First-wave feminism

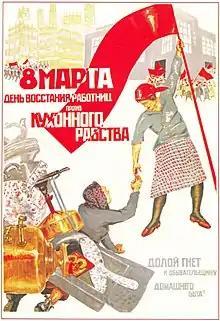
A 1932 Soviet poster for International Women's Day: "Day of the uprising of female workers against kitchen slavery".

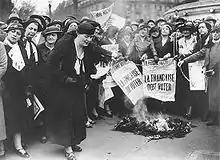
Louise Weiss along with other Parisian suffragettes in 1935. The newspaper headline reads, in translation, "THE FRENCH WOMAN MUST VOTE".

Education amongst young Swiss women was very important during the suffrage movements. Educating young women in society on the importance of self-identity, and going to school was very important to the public and for women to realize what their full potential was. The Swiss suffrage movements believed it was important for young women to know that there was more to their life than just bearing children, which was a very universal thought and action during the suffrage movements in the 1960s and 70s. In a 2015 evaluation from Lord David Willetts, he had discovered and stated that in 2013 the percentage of undergraduate students in the UK were 54 percent females and 46 percent were male undergrads, whereas in the 1960s only 25 percent of full-time students in the United Kingdom were females. The increase of females going to school and contributing in the educational system can be linked to the women's suffrage movements that aimed to encourage women to enroll in school for higher education. This right and political affair eventually came after the right for women to vote in political elections which was granted in 1971. In the 1960s in the United Kingdom, women were usually the minority and a rarity when it came to the higher education system.